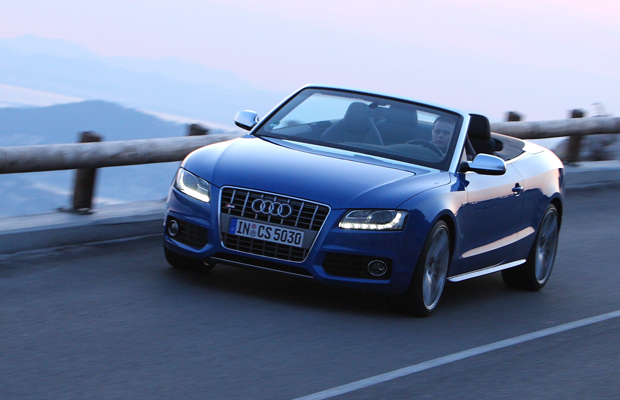
Car model: 2012 Audi S5 Convertible